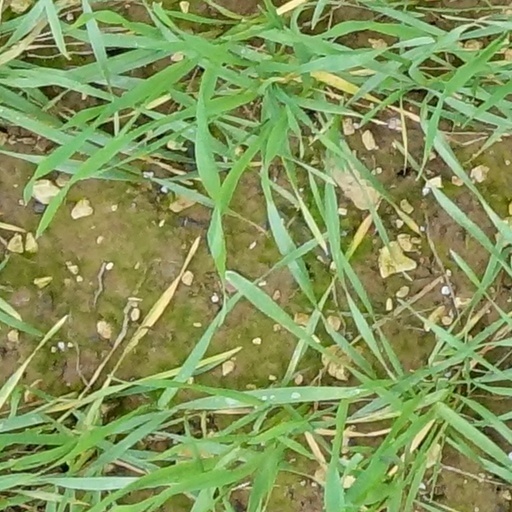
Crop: wheat